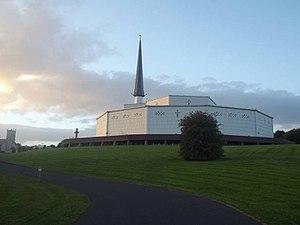
Le sanctuaire de Knock ou sanctuaire de Notre-Dame de Knock, est un sanctuaire situé à Knock en Irlande. Il célèbre une apparition de la Vierge Marie, de saint Joseph, de saint Jean, d'anges et de Jésus-Christ en 1879. Cette apparition a été reconnue comme authentique par l'Église catholique en 1936.